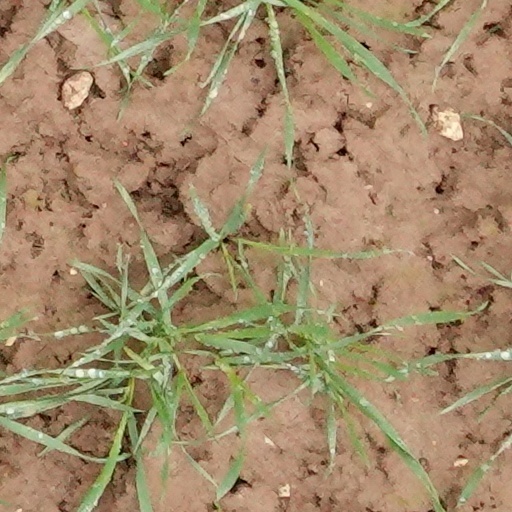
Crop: wheat